Fulmar

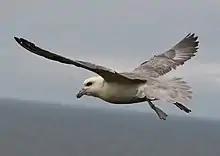
A northern fulmar in flight

Both recent species breed on cliffs, laying a single white egg. Unlike many small to medium birds in the Procellariiformes, they are neither nocturnal breeders, nor do they use burrows; their eggs are laid on the bare rock or in shallow depressions lined with plant material.